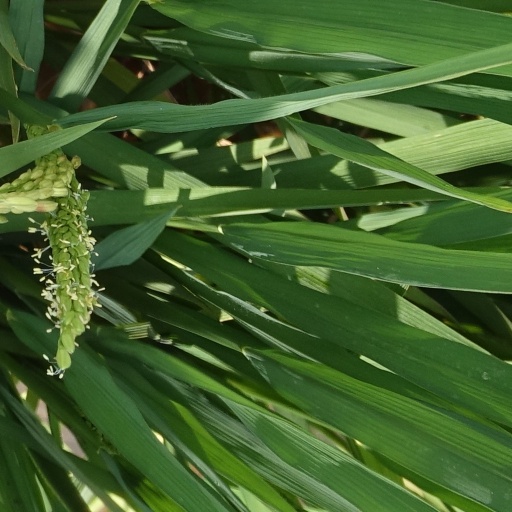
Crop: rice